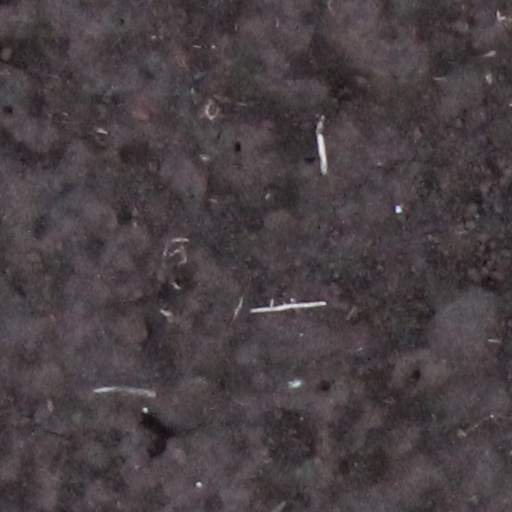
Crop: wheat